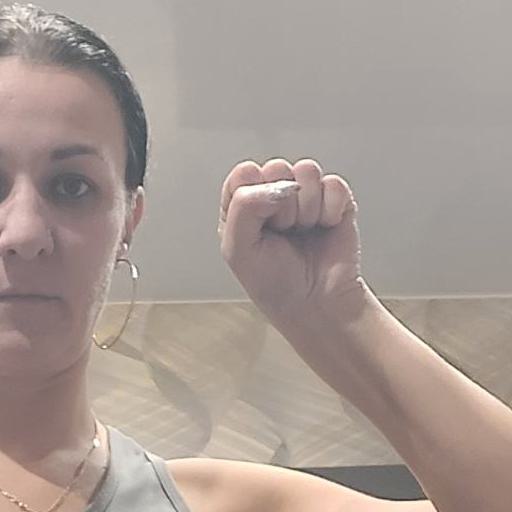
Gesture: fist